Simran Jeet Singh

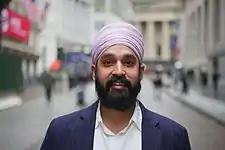
Image of Simran Jeet Singh at Wall Street.

Simran Jeet Singh (born July 25, 1984) is an American educator, writer and activist, who writes about religion and racism. Singh is the Executive Director for the Aspen Institute’s Religion & Society Program, a columnist for the Religion News Service, and a contributor for TIME Magazine.